Describe the emotion expressed in this image:  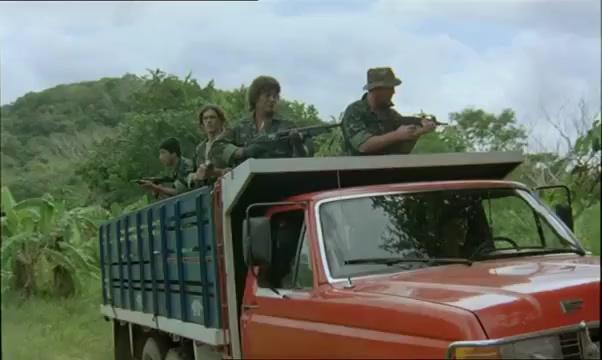
This person displays Pain, valence and arousal with low intensity.